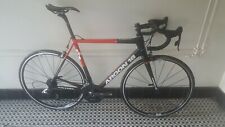
Vehicle type: Bikes